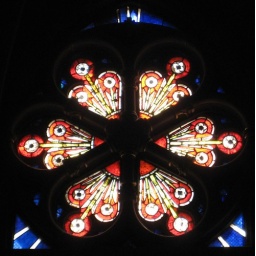
Stained glass window 6 in Herz Jesu church